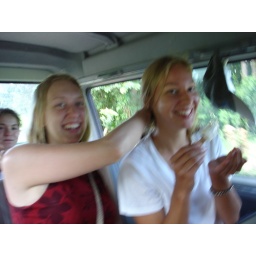
Becky tries to eat ice cream in the van on the bumpy road in 95 degree weather